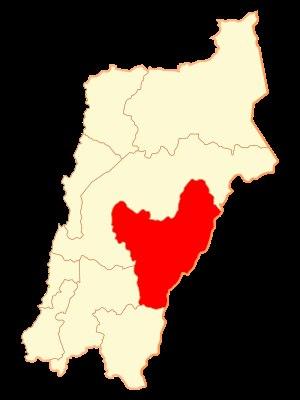
Tierra Amarilla est une ville et commune du Chili de la province de Copiapó, elle-même située dans la région d'Atacama. En 2016, sa population s'élevait à 17 530 habitants. La superficie de la commune est de 11 191 km².